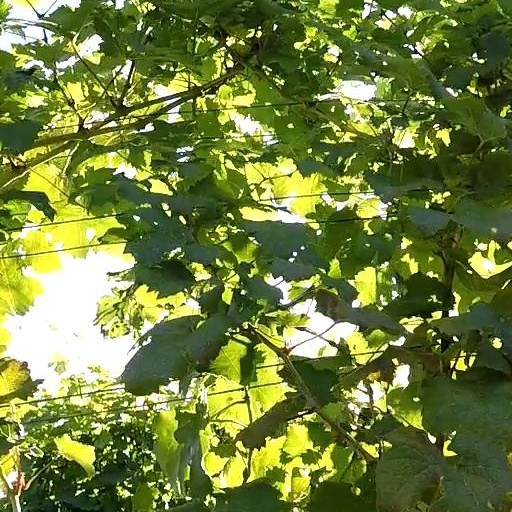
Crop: grape